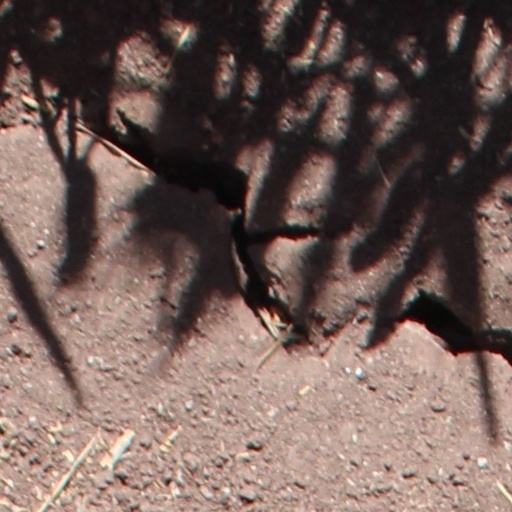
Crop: wheat